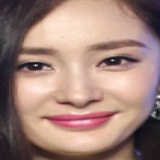
diễn viên Quách Thái Khiết